Tempeh

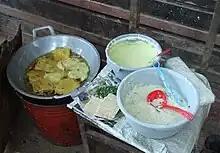
Frying

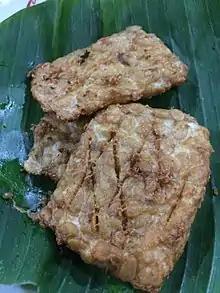
Cooked (fried)

This variation is often found in Purwokerto. The word originates in the Banyumas regional dialect, and means 'flash-fried'. The tempeh is first dipped in spiced flour before quickly frying in very hot oil, resulting in a product that is cooked on the outside, but raw or only partially so on the inside. It has a limp, soft texture compared to the more common, crisp, fully fried tempeh.